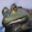
Label: frog